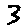
Label: 3